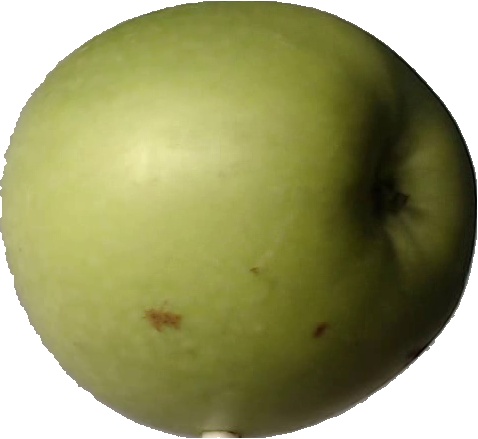
Label: apple_granny_smith_1